Veerse Gatdam

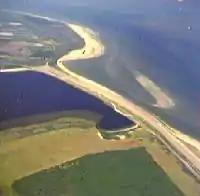
Veerse Gatdam

The Veerse Gatdam is a man-made barrier across the former Eastern Scheldt estuary branch known as the Veerse Gat, between Walcheren and Noord-Beveland islands in Zeeland, Netherlands. The barrier was completed on 27 April 1961. Because of the completion of this barrier and the completion of the Zandkreekdam a year prior on the eastern end of the waterway, the Veerse Meer was created. The Veerse Gatdam is the third structure constructed as part of the Delta Works water management system. The N57 motorway runs along the top of the barrier.